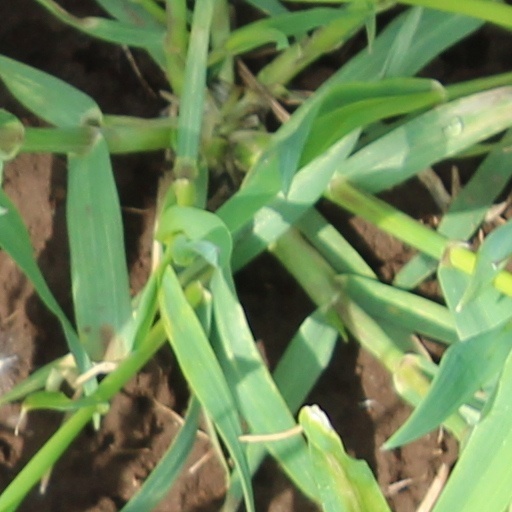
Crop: wheat